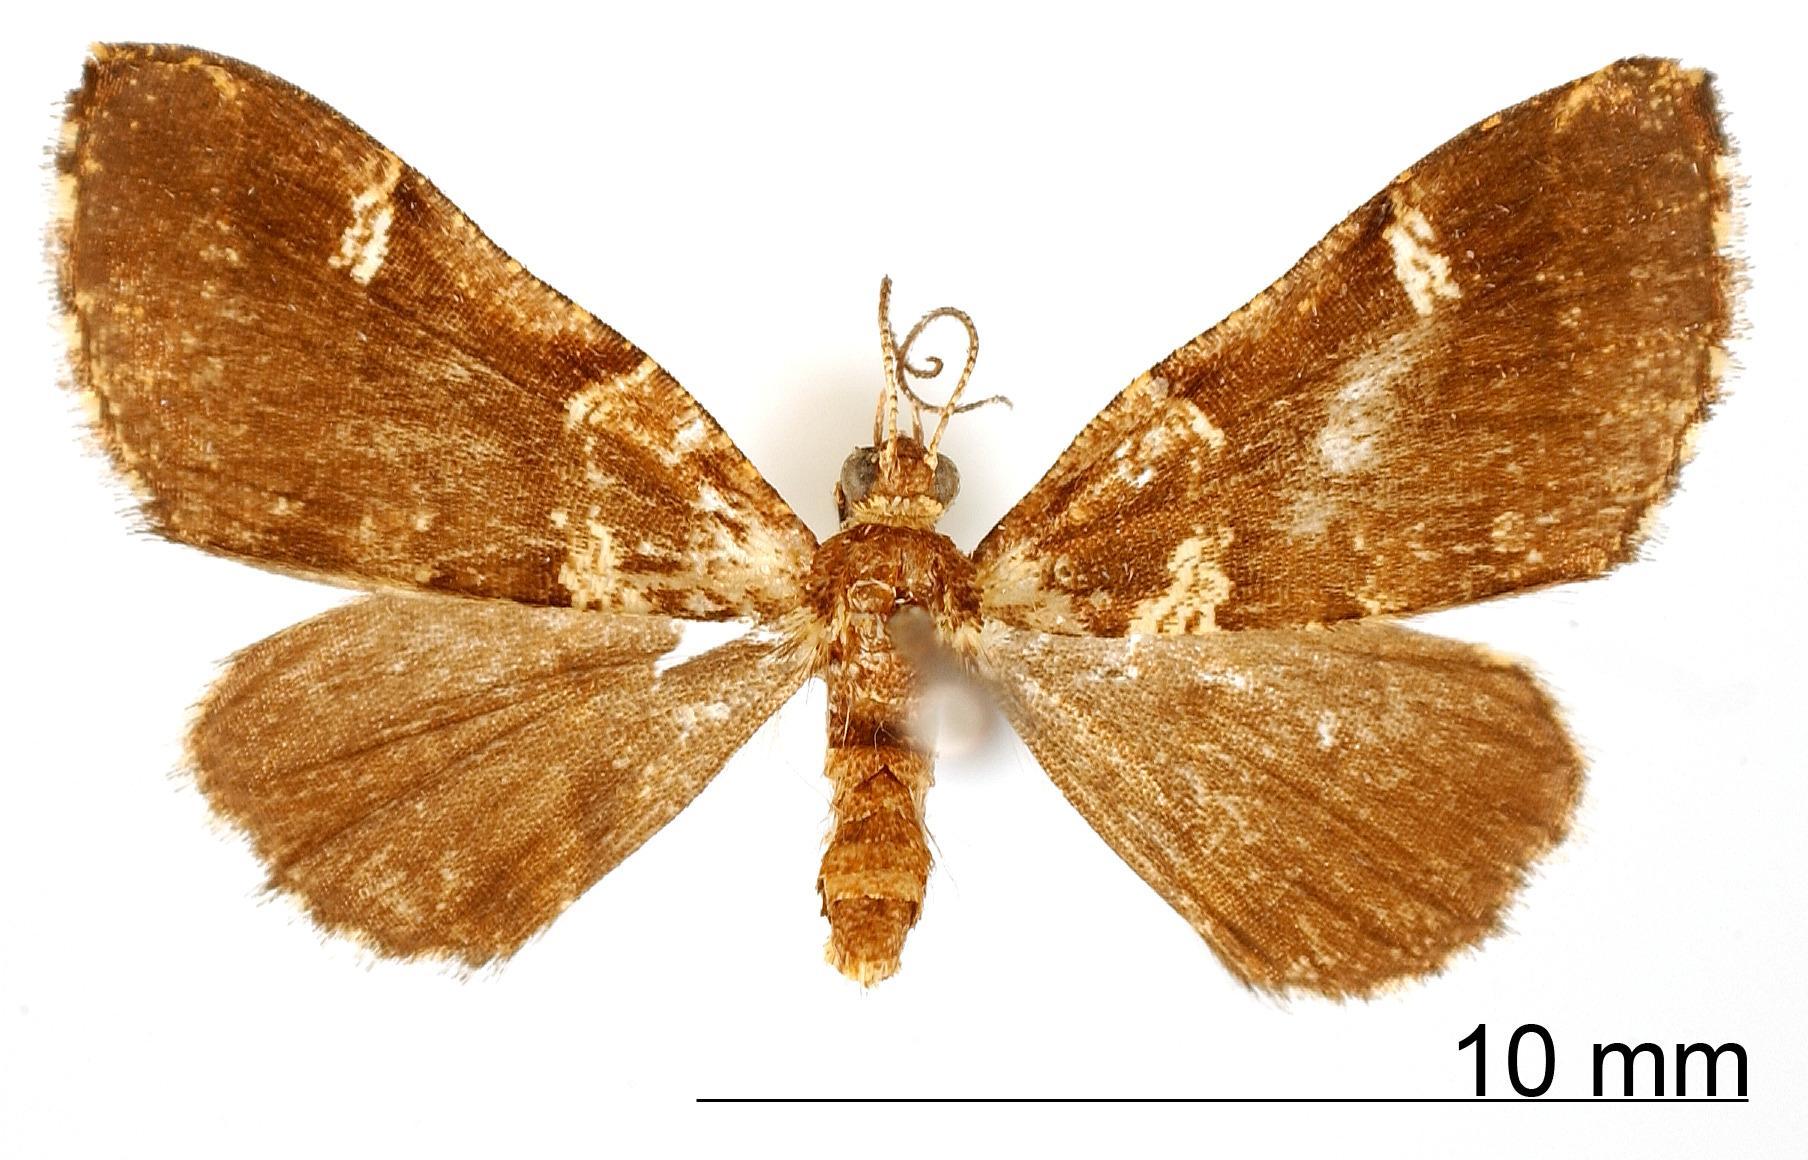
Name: Psaliodes subocellata
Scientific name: Psaliodes subocellata Dognin, 1913
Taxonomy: Animalia, Arthropoda, Insecta, Lepidoptera, Geometridae, Larentiinae
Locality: Medina, Colombia